Sunshine Coast Line

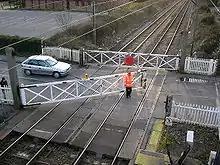
Manually-operated level crossing at , which was replaced with barriers in 2008

Electrification of the line commenced in the 1950s and by January 1959 the line was electrified as far as . The first trial train to run on the newly electrified section departed Colchester on 18 January 1959. The line was the first in the country to be electrified at 25 kV AC, using overhead wires, with electrified services inaugurated on 13 April 1959. Between 1962 and 1992, services on the line were largely operated by a fleet of electric multiple units which were specially designed and constructed for the route. The 309s were replaced on the route by newer rolling stock between 1992 and 1994 during the Network SouthEast era.